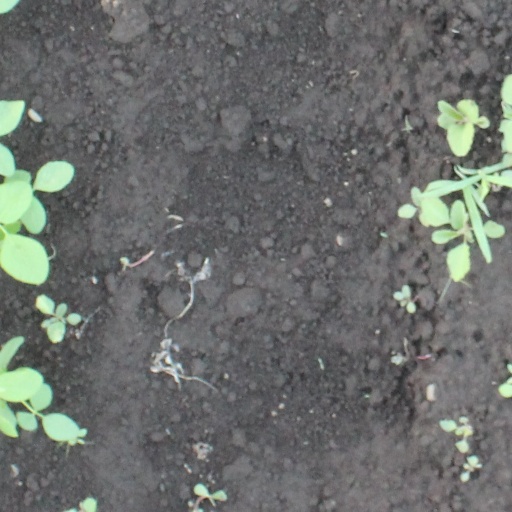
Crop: soybean